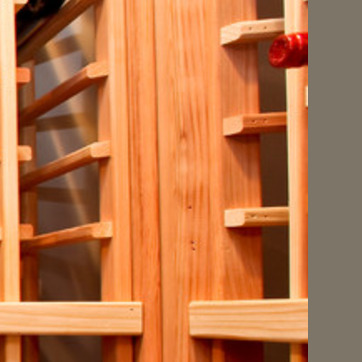
Material: wood